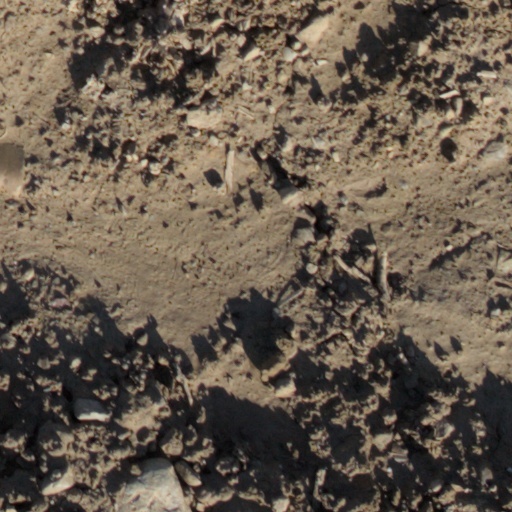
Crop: wheat